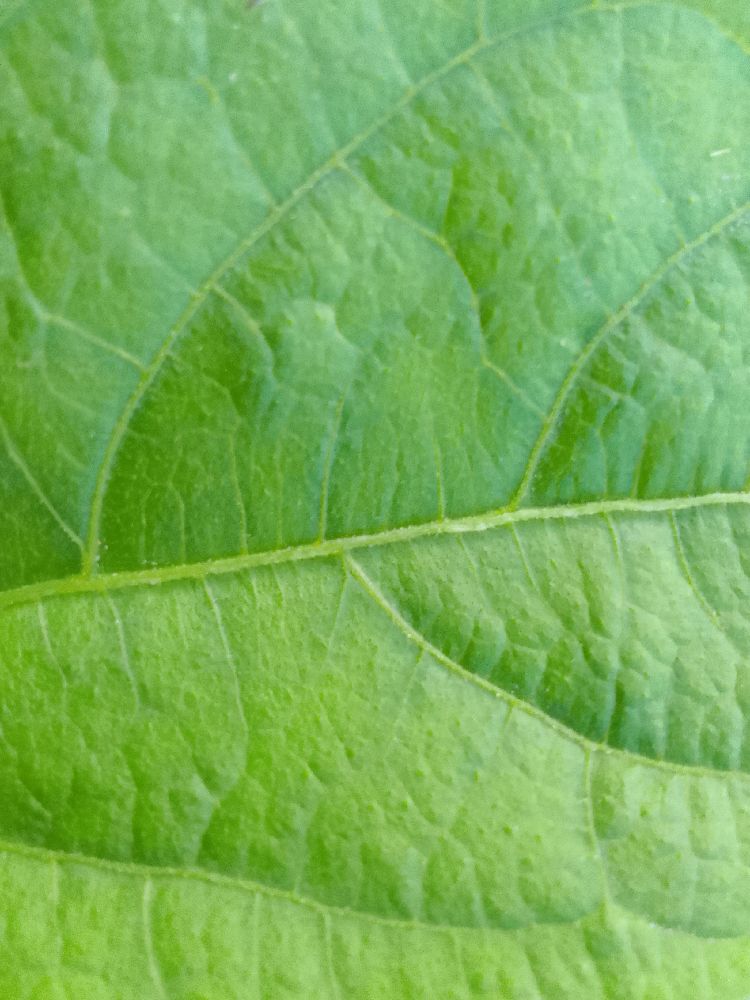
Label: healthy